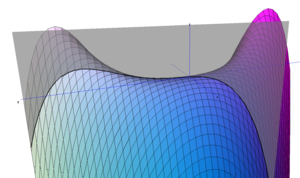
En mathématiques, la surface de Peano est une surface quartique, le graphe de la fonction de deux variables